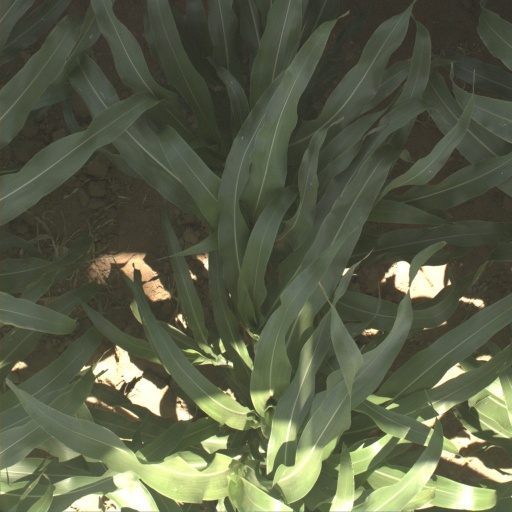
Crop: sorghum